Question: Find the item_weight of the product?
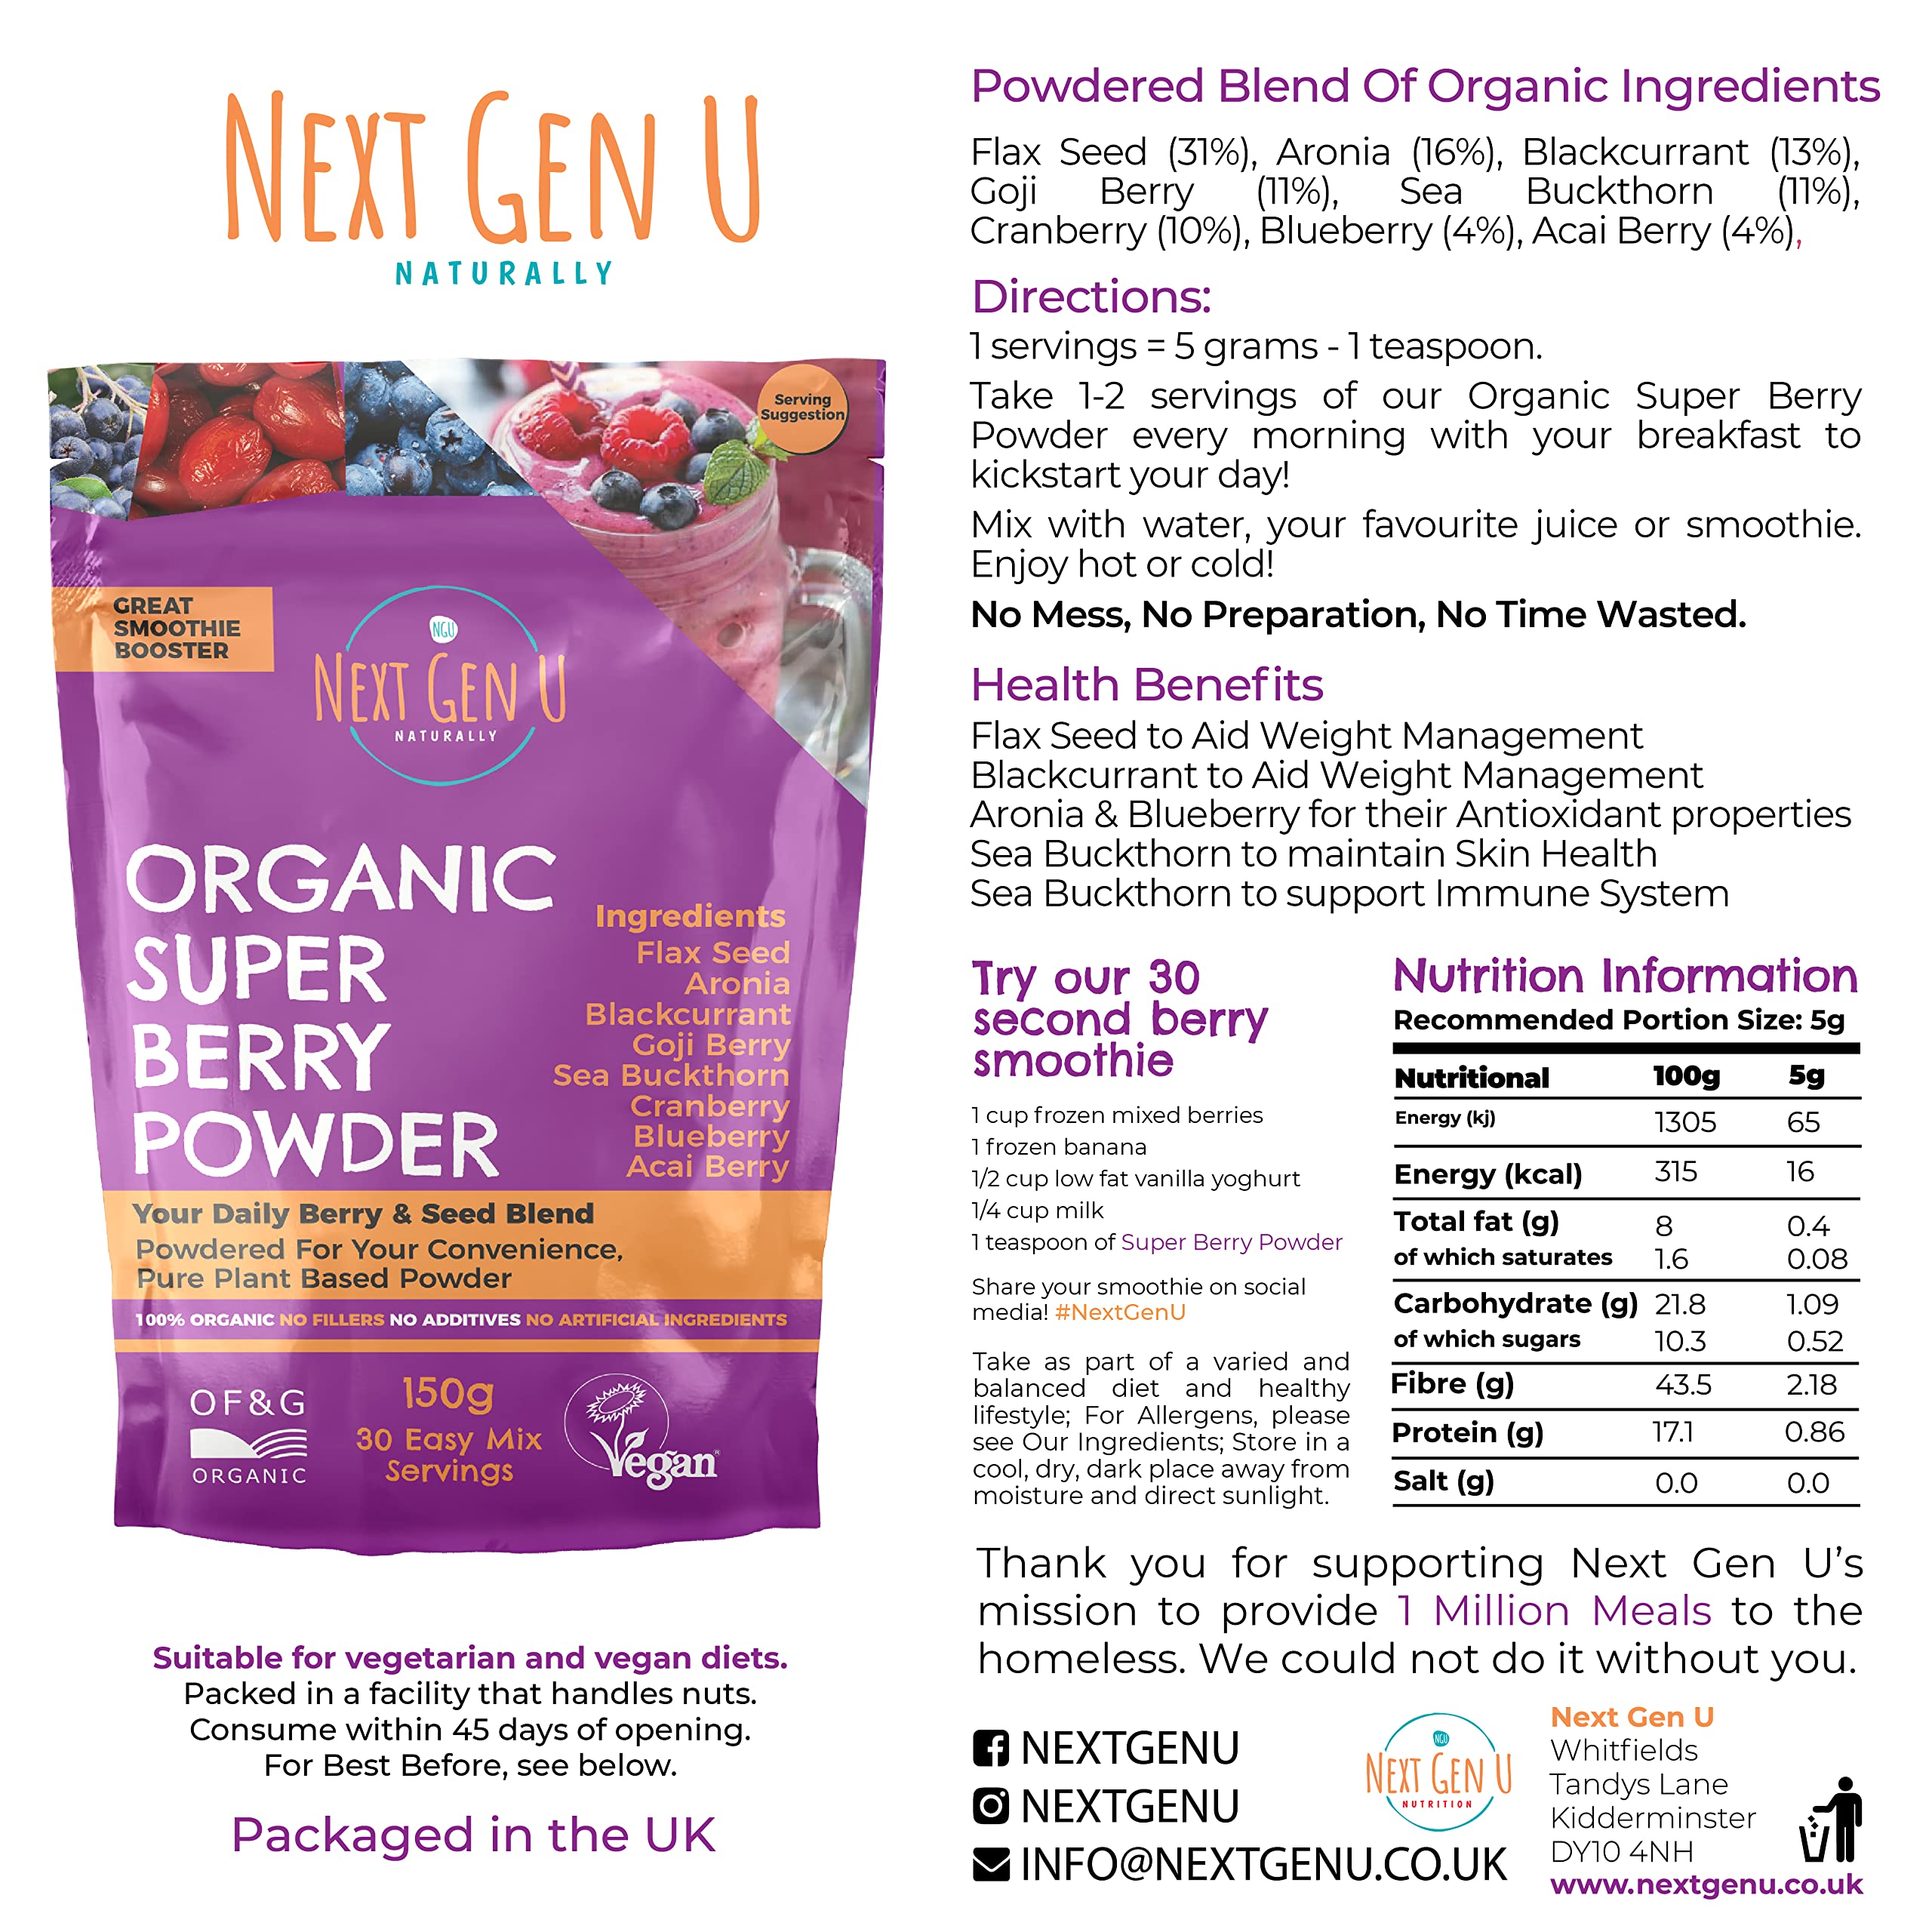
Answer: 5.0 gram